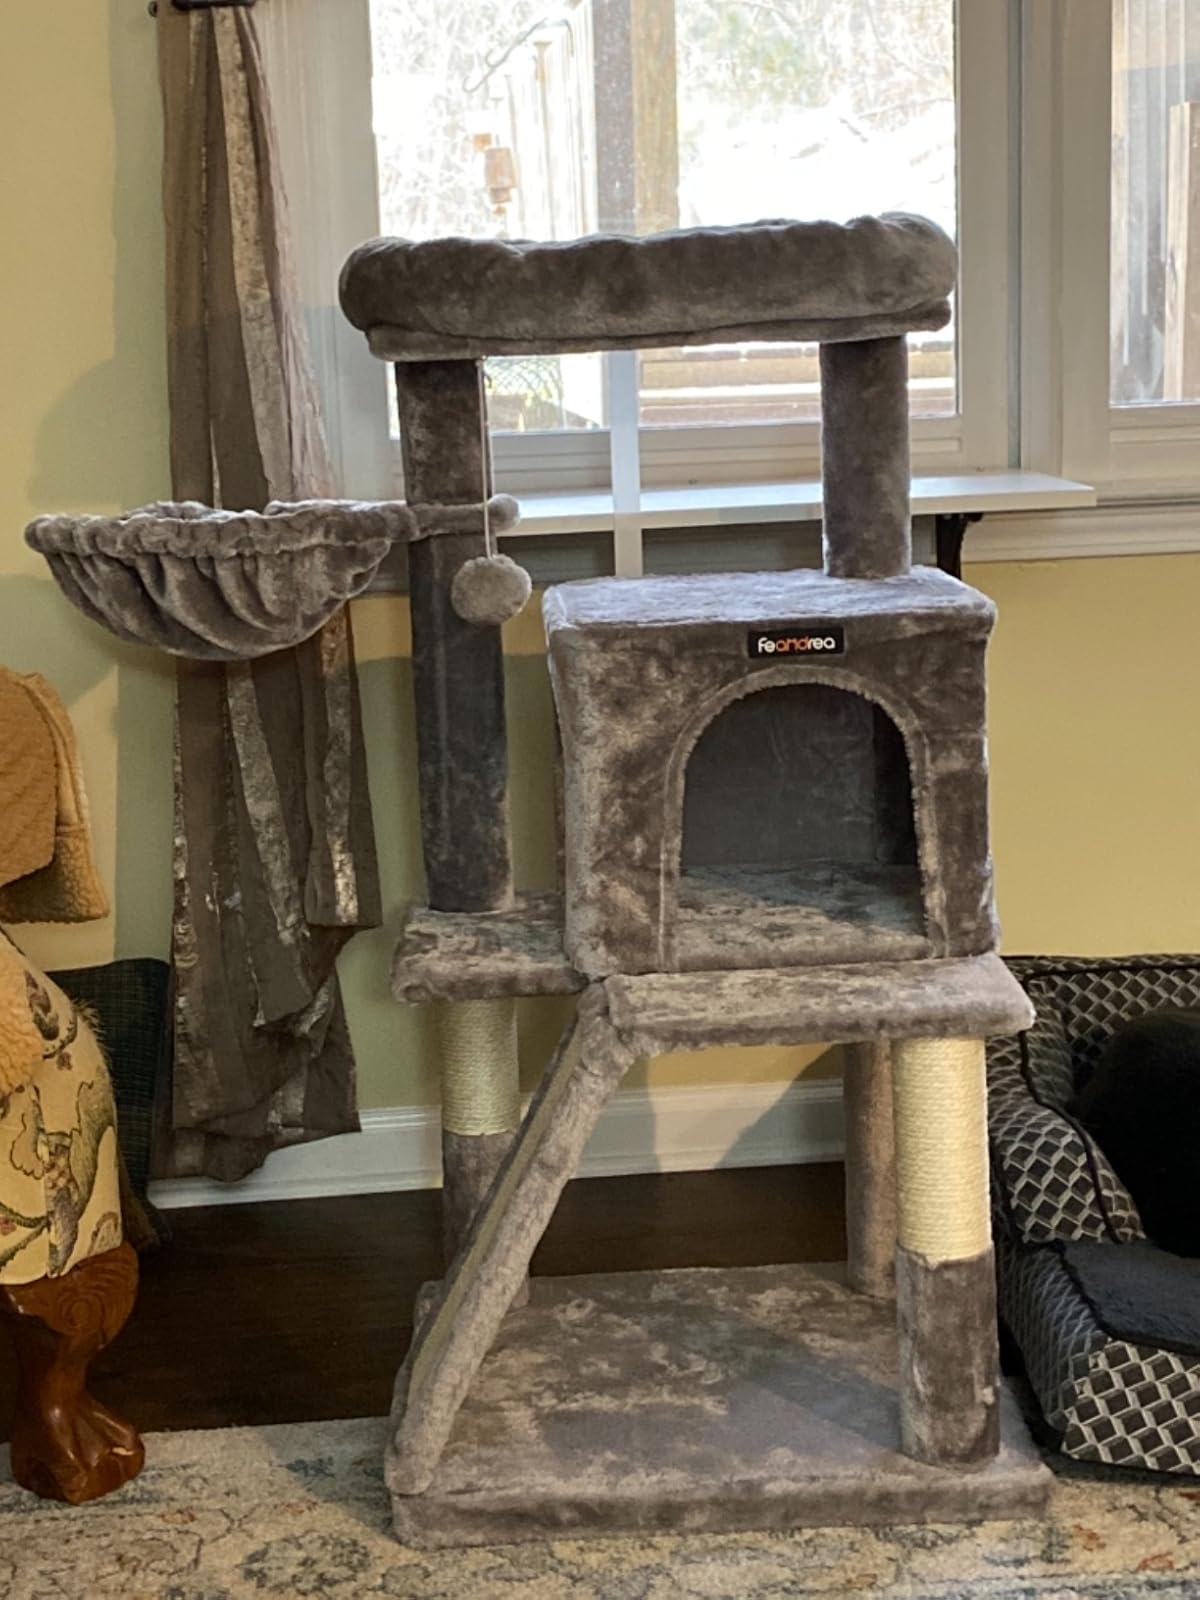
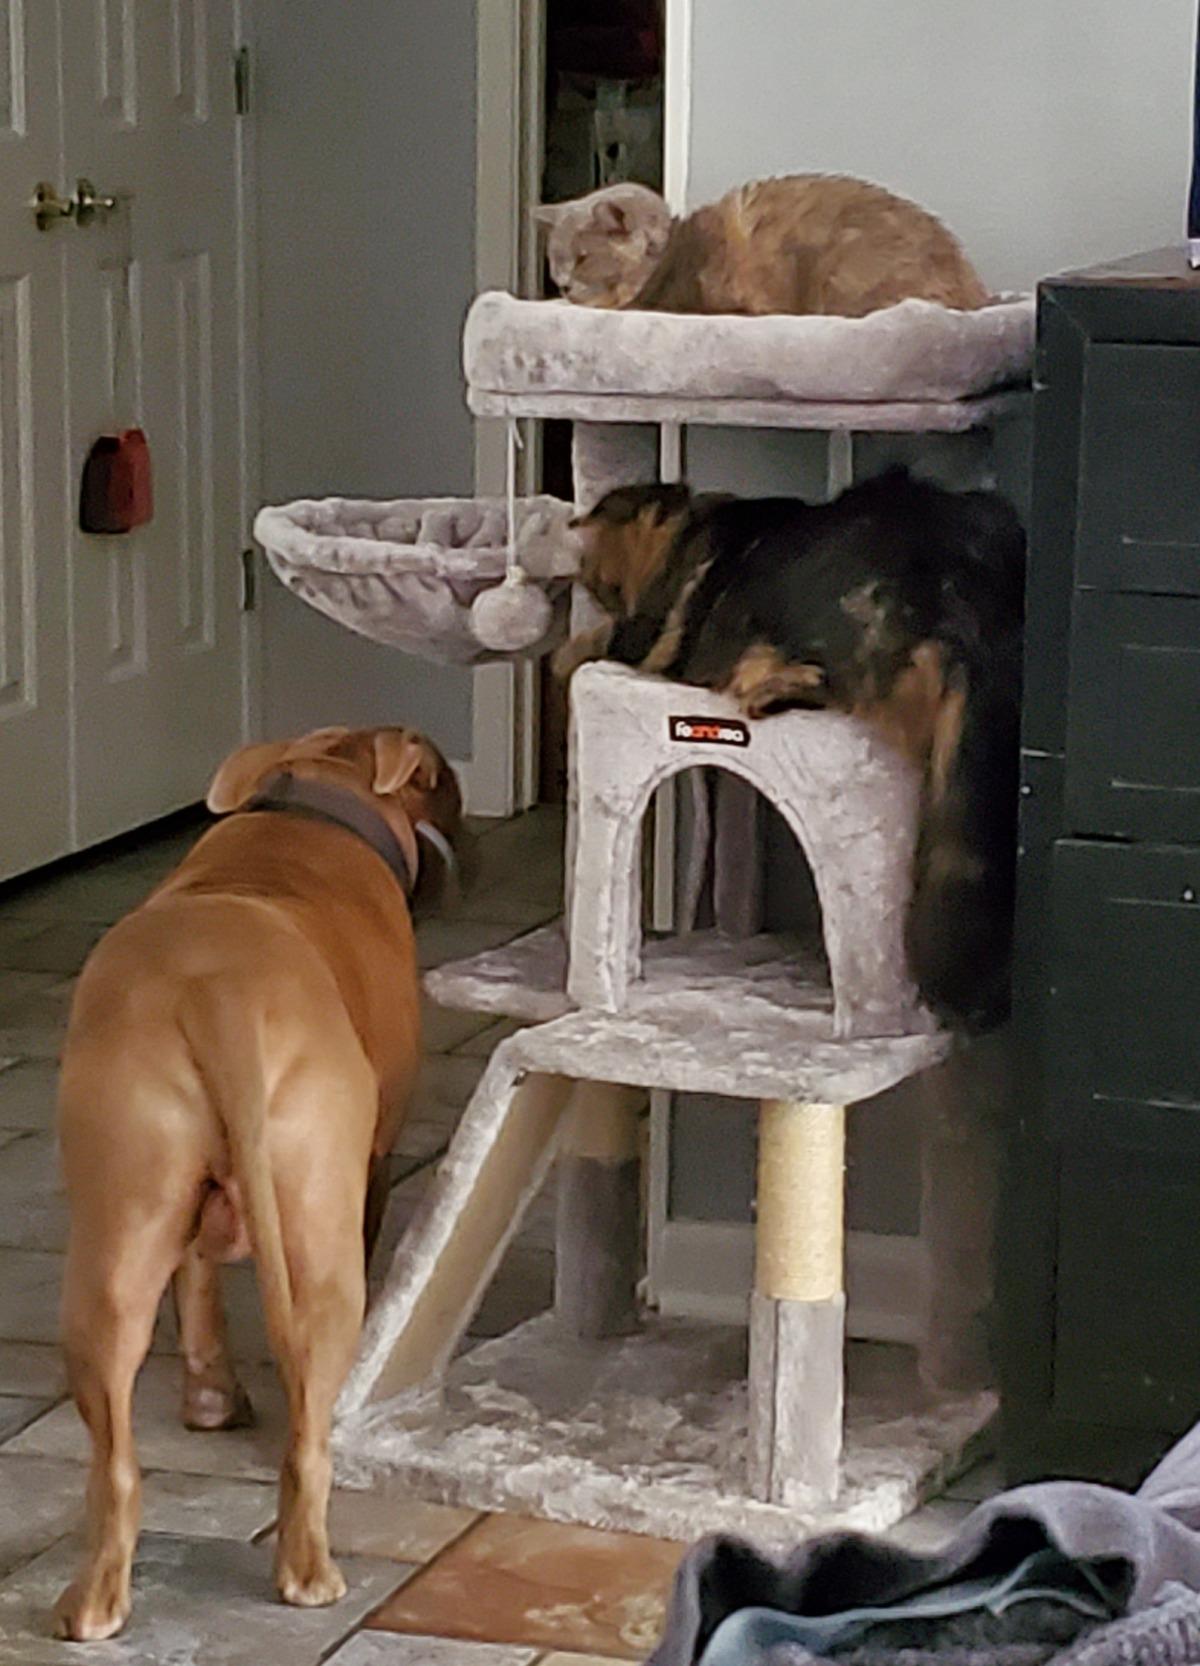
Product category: items_cat tree
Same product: yes